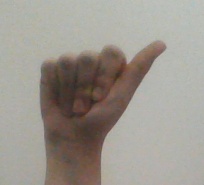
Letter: dhad